Venedita Von Däsh

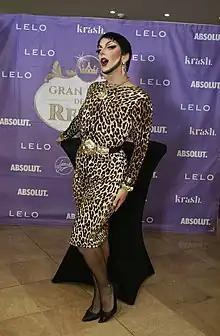
Venedita Von Däsh in 2022

Venedita Von Däsh is the stage name of Borja Lisón (born June 30, 1992), a Spanish drag performer who competed on season 2 of "Drag Race España".